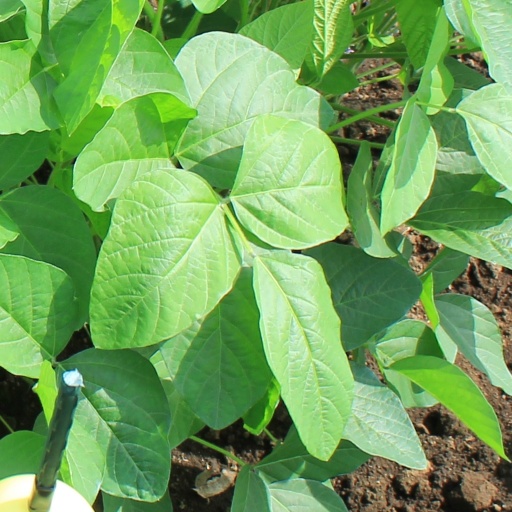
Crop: soybean